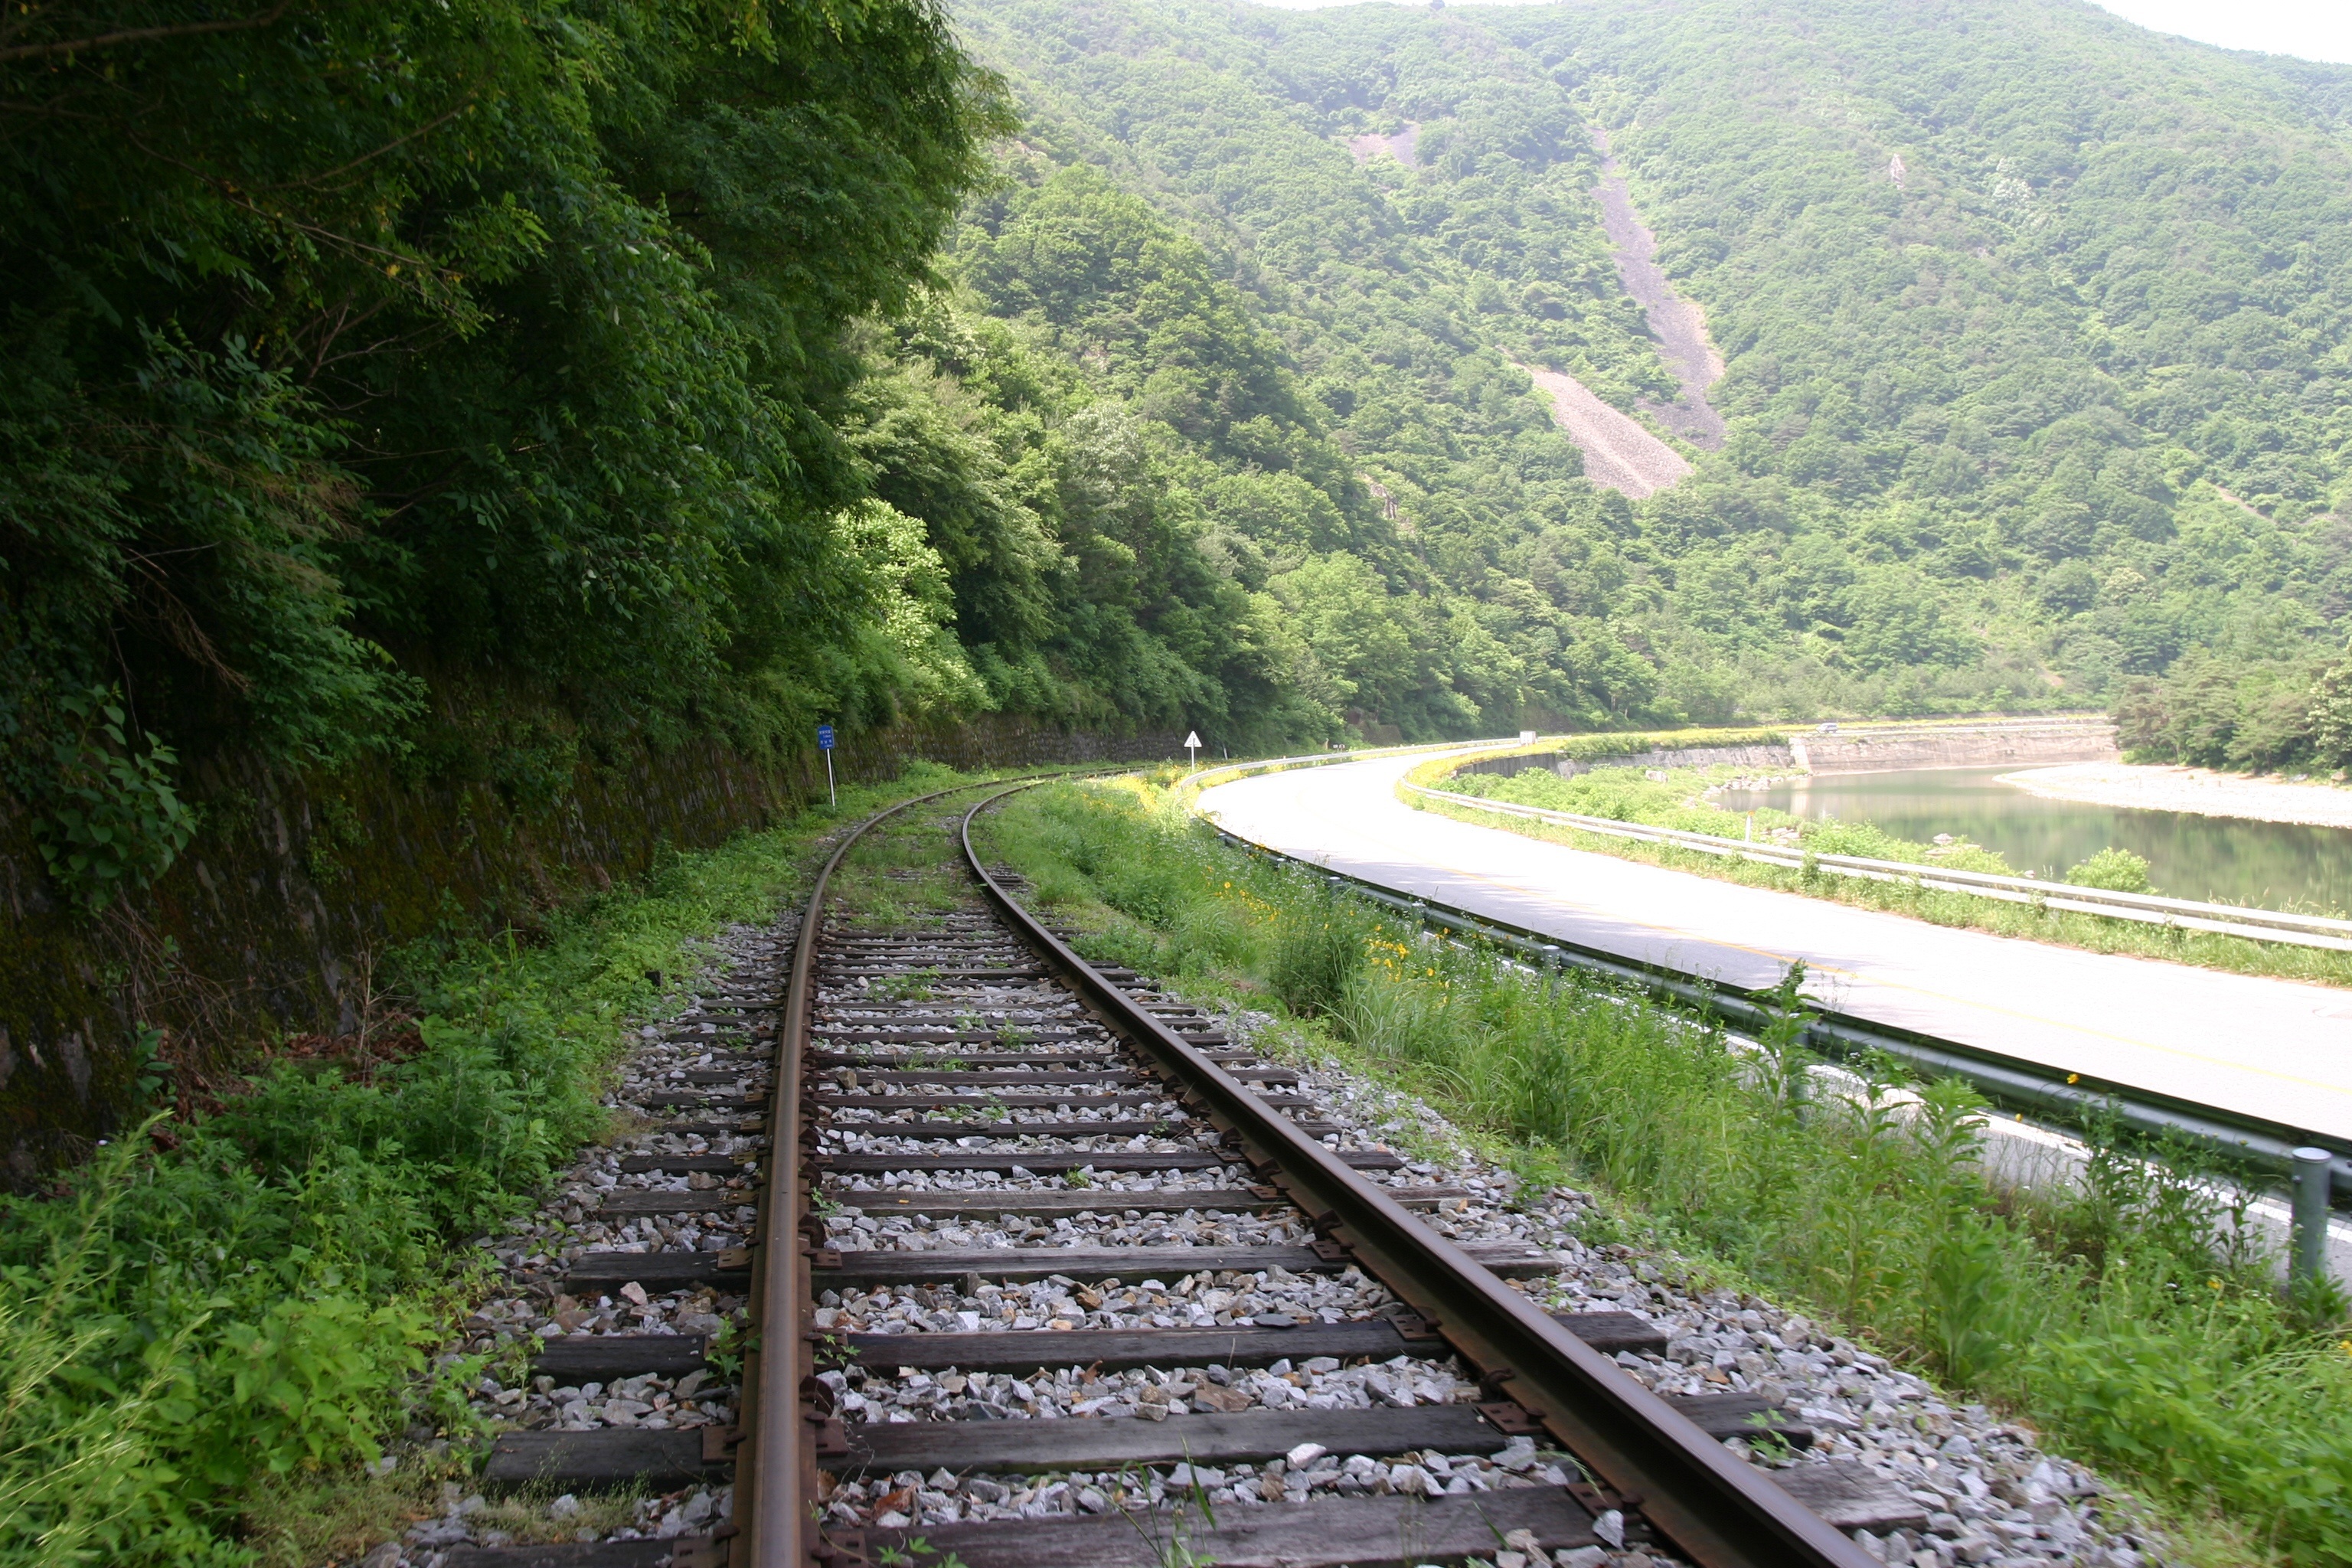
landscape, track, road, transport, vehicle, rail transport, railroad tracks, rolling stock, draisine